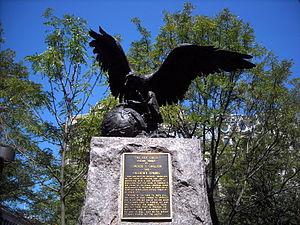
La ville de Washington compte de nombreuses sculptures en plein air. La Smithsonian Institution en compte près de 900 dans son inventaire. En plus des plus célèbres monuments et mémoriaux de la capitale, de nombreuses personnalités reconnues comme des héros nationaux ont été honorées, à titre posthume, une statue les représentant dans un parc ou une place publique. Certains de ces personnages de l'histoire américaine sont représentés plusieurs fois dans la capitale. Abraham Lincoln, par exemple, est représenté par au moins trois sculptures, dont celles au Lincoln Memorial, au Lincoln Park, et à l'ancienne Cour supérieure du district de Columbia. Plusieurs personnalités internationales, telles Mohandas Karamchand Gandhi, ont également été immortalisées par des statues. D'autres figures humaines ne font référence à aucun personnage historique telle par exemple la statue de la Liberté qui ne doit pas être confondue avec la statue de la Liberté à New York, statue allégorique de 19 ½ pieds de haut qui repose au sommet du dôme du Capitole.